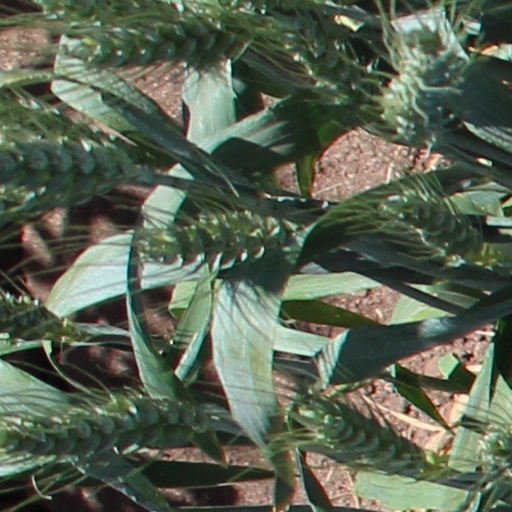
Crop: wheat